Paul St. Clair Murphy

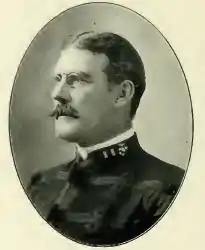
Paul St. Clair Murphy

Paul St. Clair Murphy (July 7, 1850 – November 9, 1931) was an American officer serving in the United States Marine Corps during the Spanish–American War. He was one of 23 men to be awarded the Marine Corps Brevet Medal.